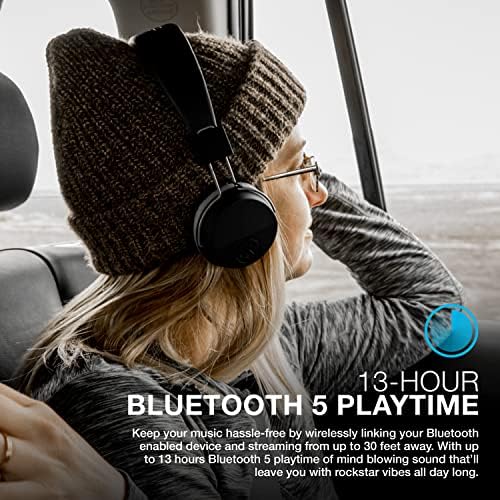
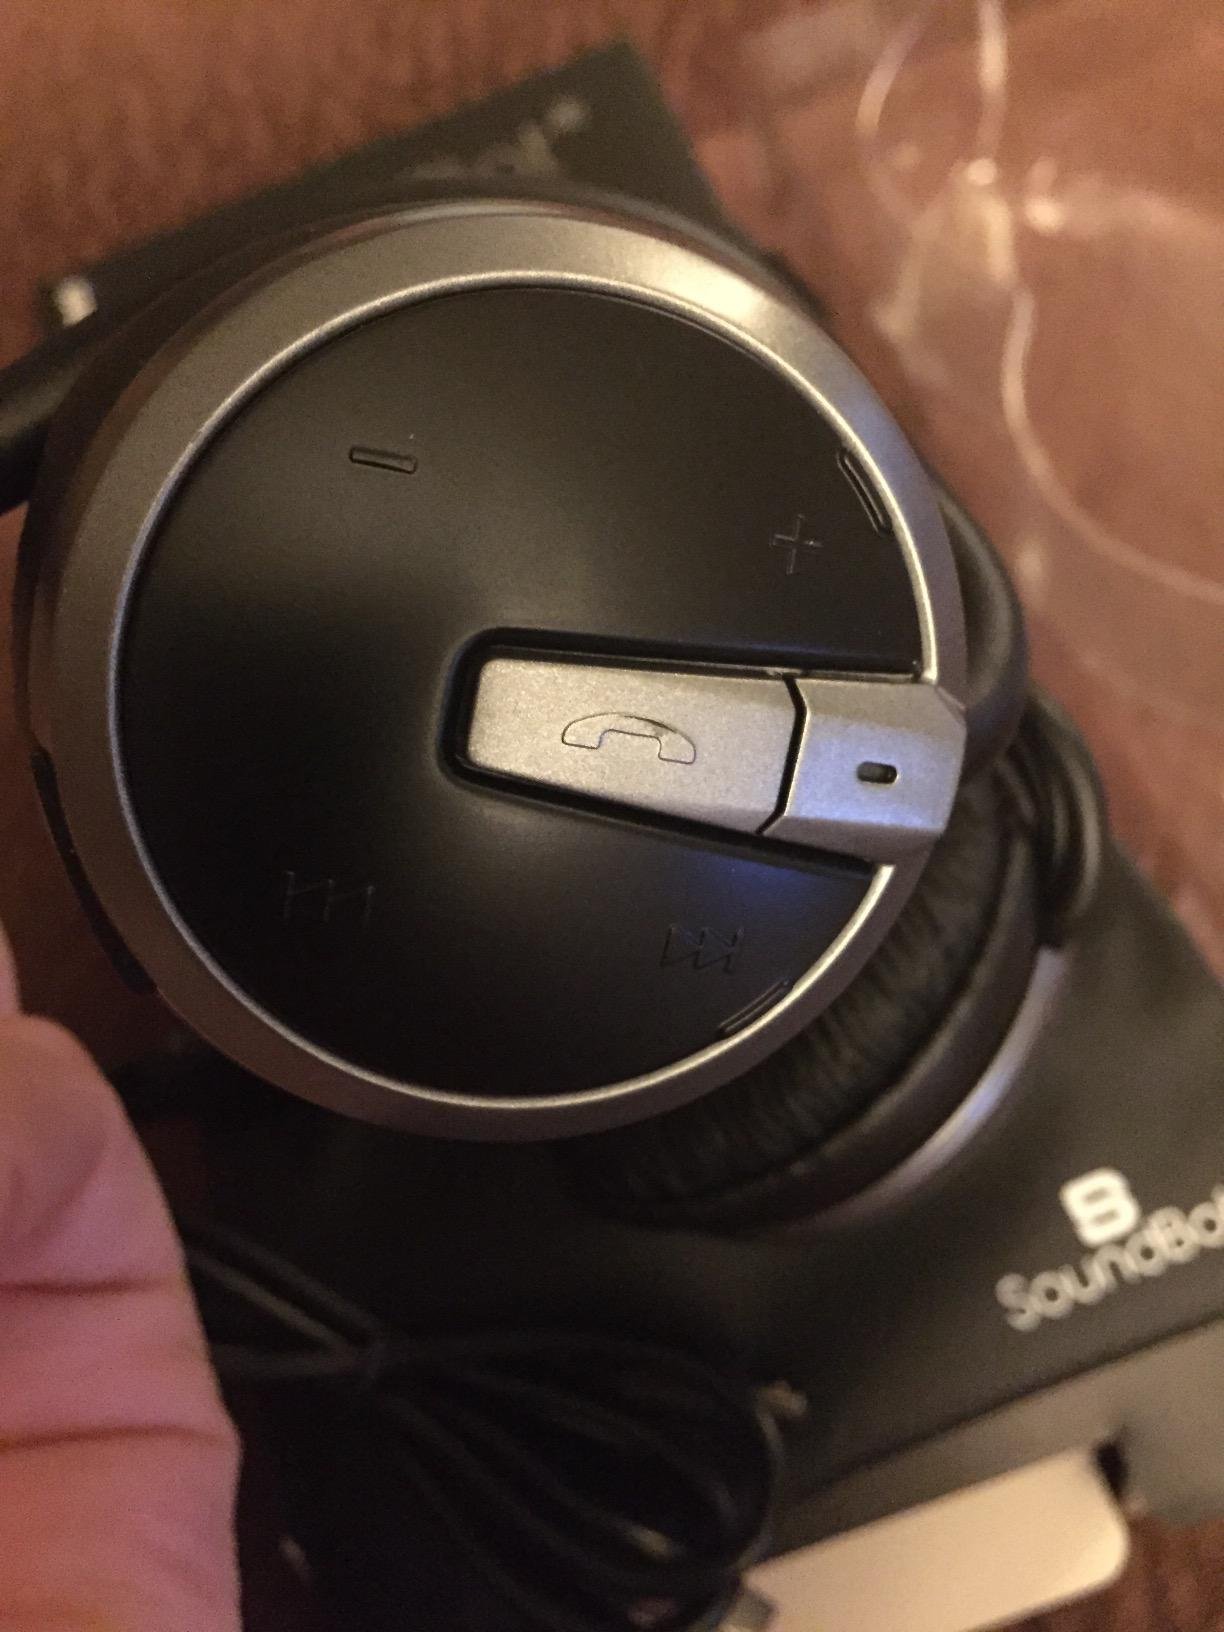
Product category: headphones
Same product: no